Bo (parashah)

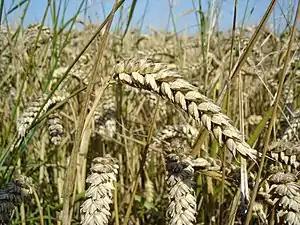
Wheat

The Mishnah taught that the grains with which one could discharge one's obligation (pursuant to Exodus 12:18) to eat unleavened bread ("matzah") on Passover included wheat, barley, spelt, rye, and oats. And the Mishnah taught that they discharged their obligation even with unleavened bread made from agricultural produce for which it was uncertain whether tithes had been separated ("demai"), with first tithe whose heave-offering had been separated, and with second tithe or consecrated materials that had been redeemed. And priests could discharge their obligation with unleavened bread made from the portion of dough that was given to priests ("challah") and heave-offering (terumah). But one could not discharge the obligation with unleavened bread made from grain that was mixed or untithed ("tevel"), nor with first tithe whose heave-offering had not been separated, nor with second tithe or consecrated materials that had not been redeemed. As to the unleavened loaves of the thank offering and the wafers brought by a nazirite ("nazir"), the Sages made this distinction: If one made them for oneself, one could not discharge the obligation with them. But if one made them to sell in the market to those who required such products, one could discharge the obligation with them.